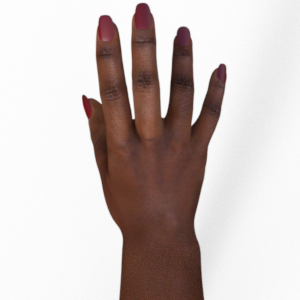
Label: paper